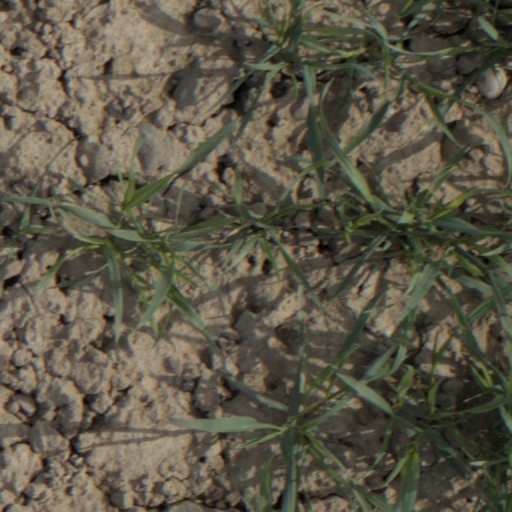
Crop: wheat